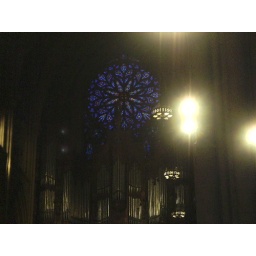
Big stained glass windows in church